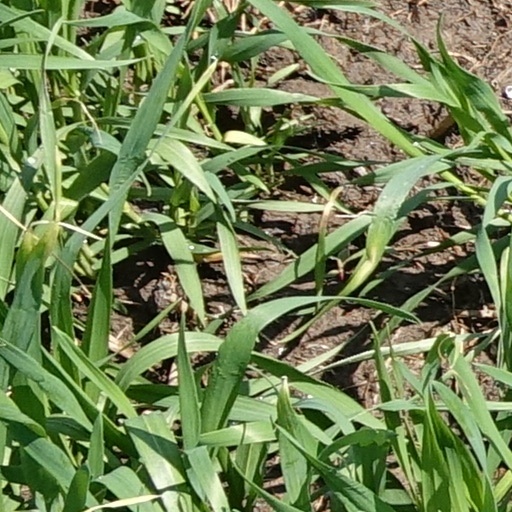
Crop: wheat